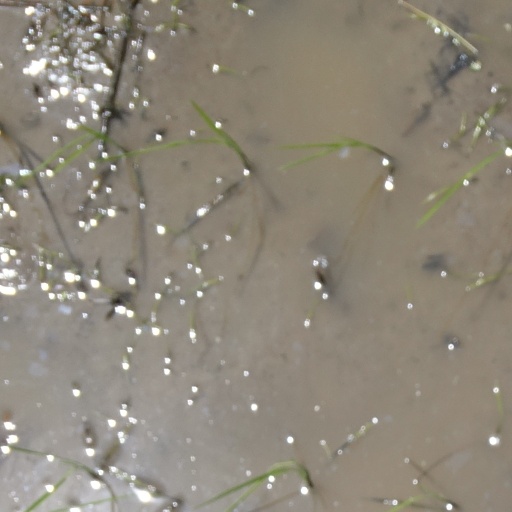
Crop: rice